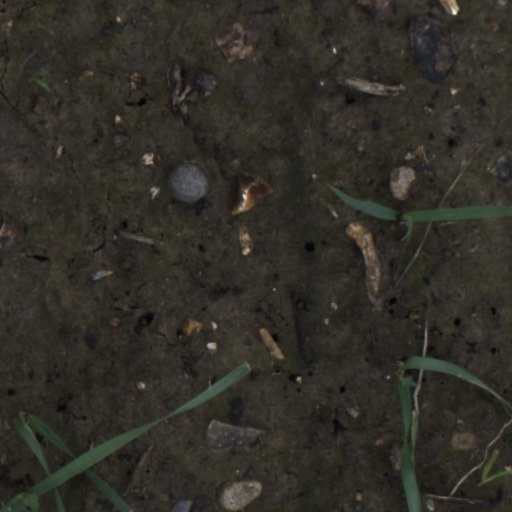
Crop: wheat